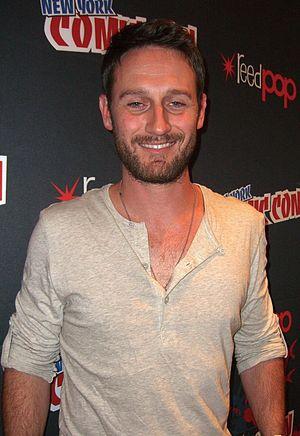
Josh Stewart est un acteur américain né le 6 février 1977 à Diana en Virginie-Occidentale.
Super Hero Family ou Les Surhumains au Québec est une série télévisée américaine en vingt épisodes de 42 minutes créée par Greg Berlanti et Jdeon Harmon Feldman, diffusée entre le 28 septembre 2010 et le 5 avril 2011 sur le réseau ABC et en simultané au Canada sur le réseau CTV.